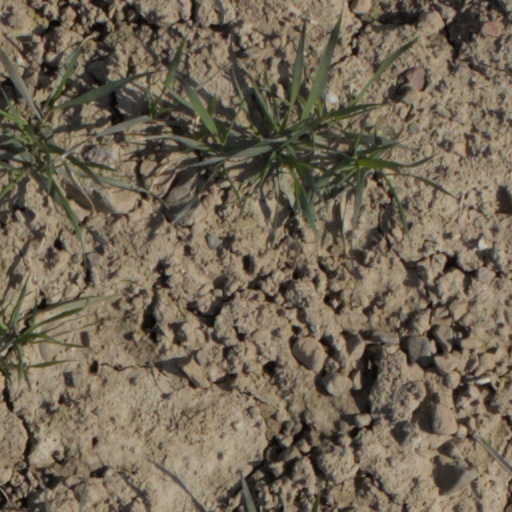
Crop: wheat